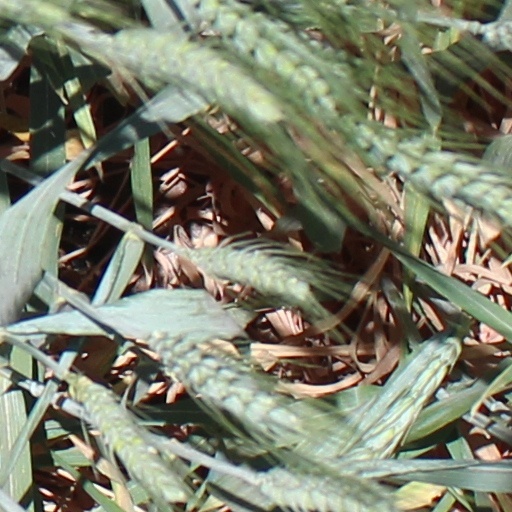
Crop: wheat